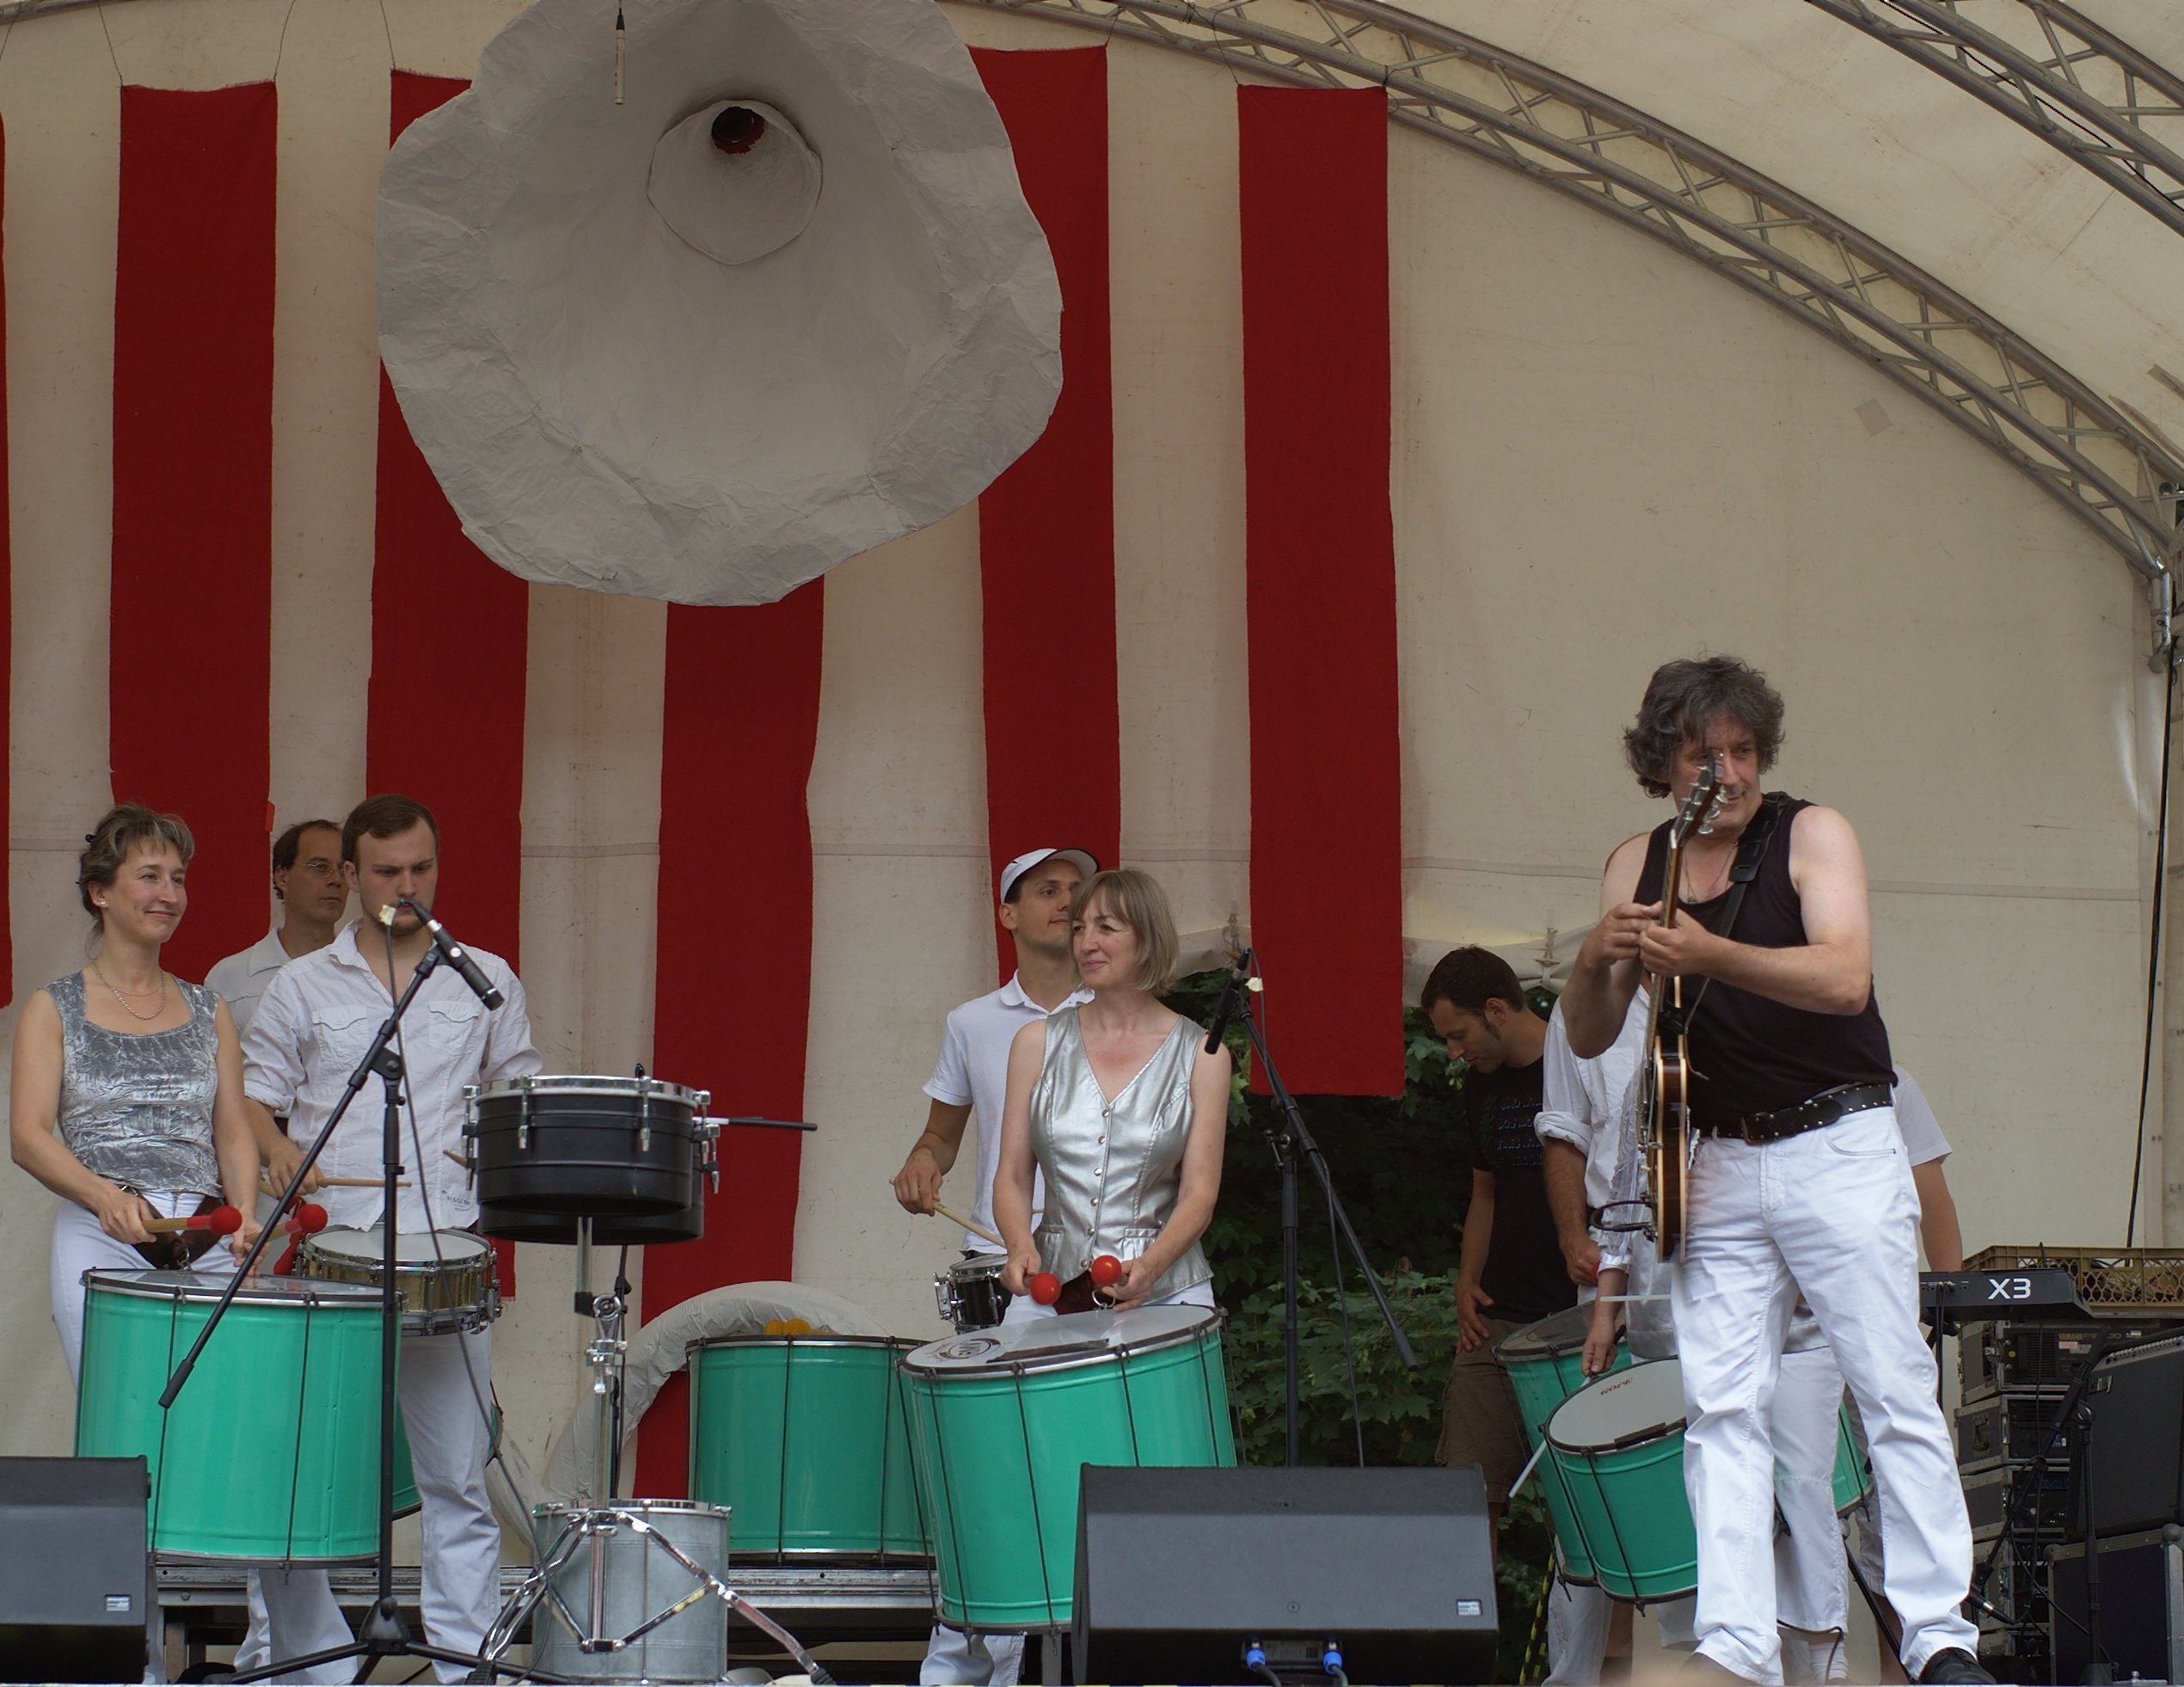
50mm, rawtherapee, germany, deutschland, berlin, pentax, lenstagged, steffenzahn, k100d, justpentax, iamflickr, pankow, rakatak, fa50, fa50mm, smcpentaxfa11450mm, pentaxfa50mm, smcpfa50mmf14, social group